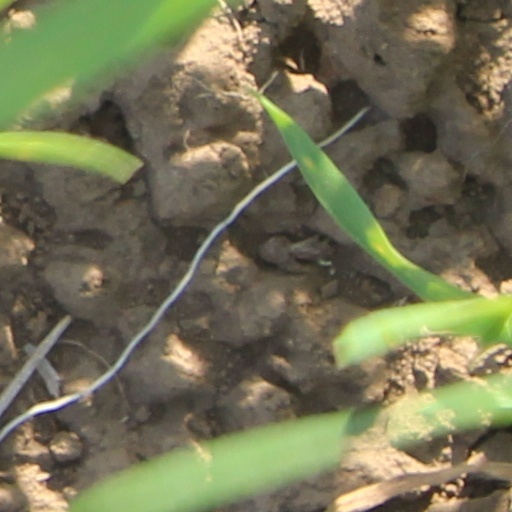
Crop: wheat